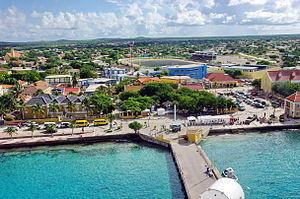
Bonaire est une île faisant partie du groupe des îles Sous-le-Vent dans les Petites Antilles. Elle est située à 41 km à l’est de Curaçao et à 88 km au nord-nord-est des côtes du Venezuela. L'île ne compte que deux localités, le chef-lieu Kralendijk, et Rincon.